Quiet PC

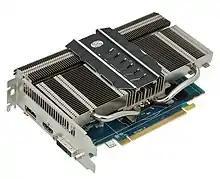
A video card using heat pipes for cooling and no dedicated fan

Video cards can produce a significant amount of heat. A fast GPU may be the largest power consumer in a computer and because of space limitations, video card coolers often use small fans running at high speeds, making them noisy.